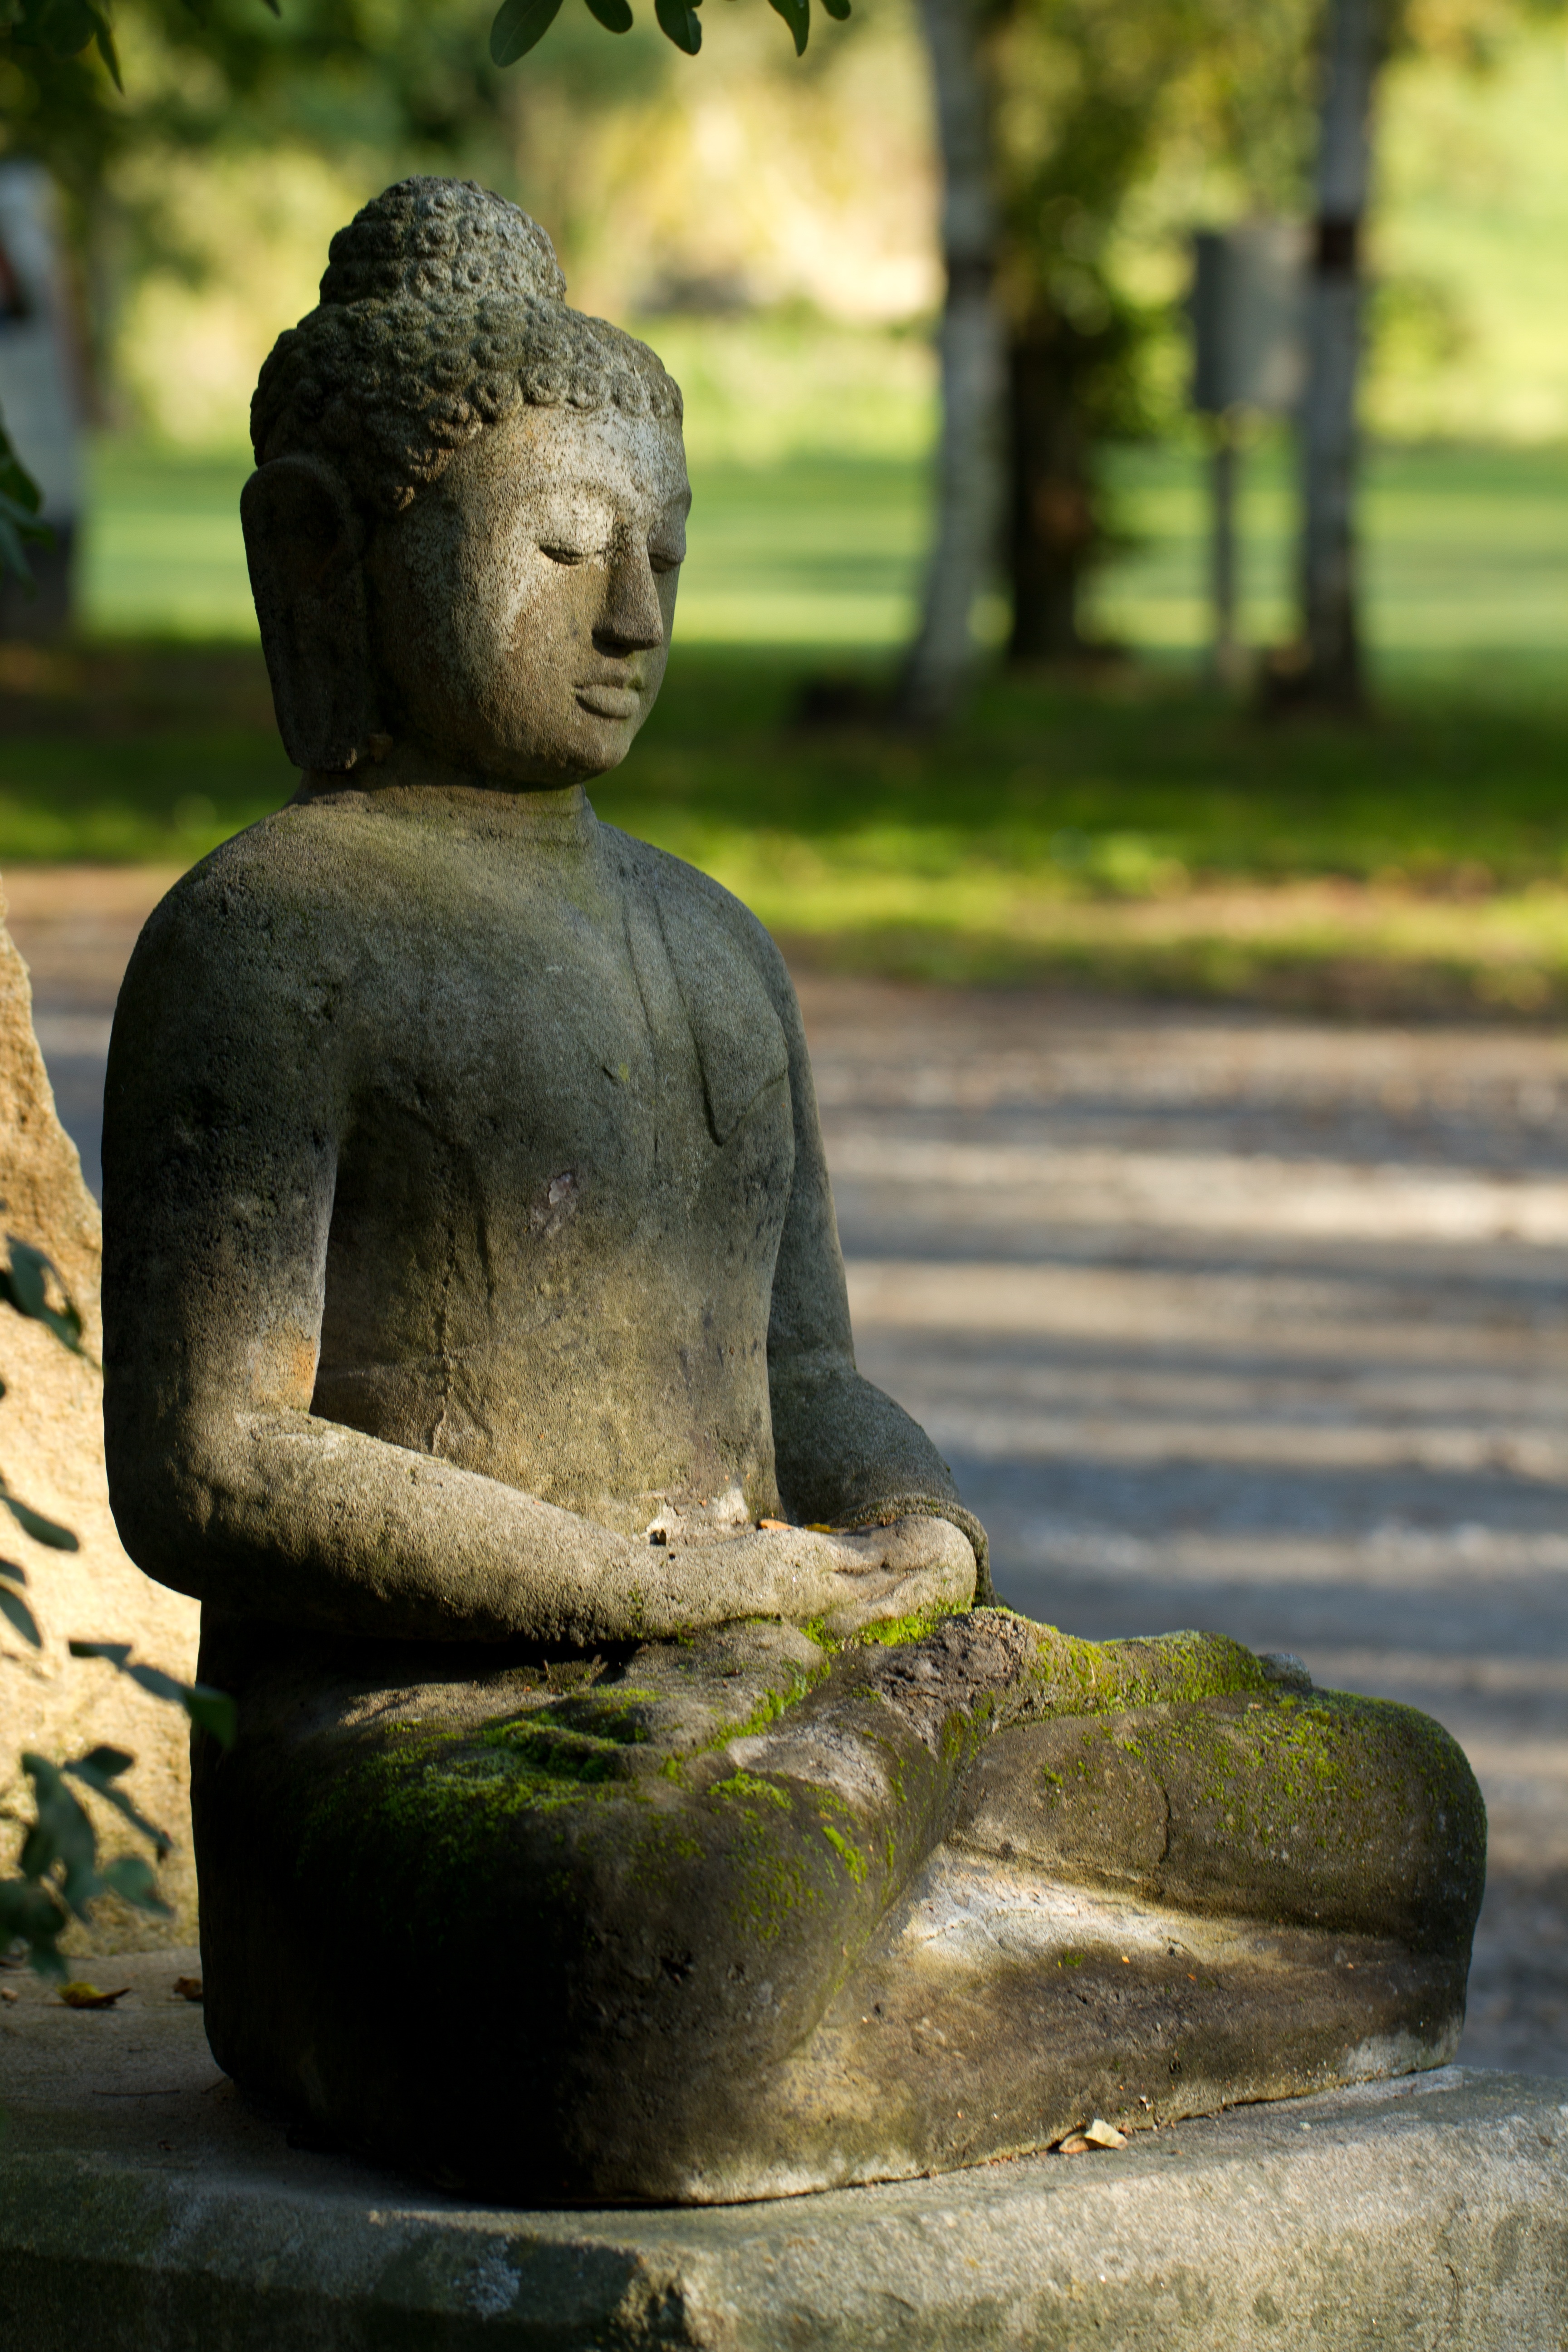
rock, monument, statue, green, sitting, buddhism, religion, asia, sculpture, art, temple, buddha, carving, harmony, stone figure, far east, garden architecture, gautama buddha, ancient history, human positions